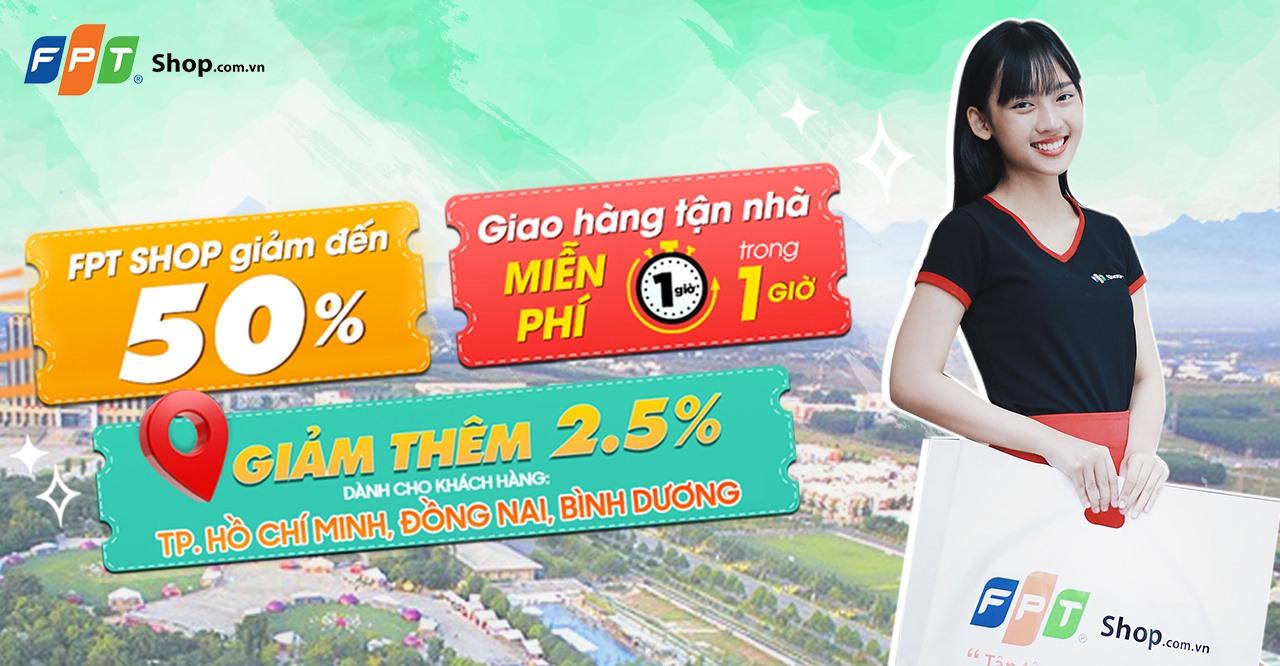
có khung cảnh của một thành phố xuất hiện ở phía sau của cô gái